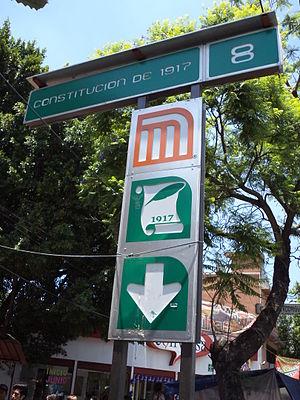
Constitución de 1917 est une station terminus de la Ligne 8 du métro de Mexico. Il est situé au sud de Mexico, dans la délégation Iztapalapa.